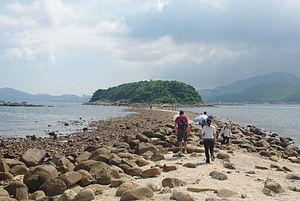
Sharp Island (île Sharp) ou Kiu Tsui Chau est l'île la plus grande du parc rural de Kiu Tsui, située à Port Shelter dans le district de Sai Kung à Hong Kong. L'île attire les touristes pour les diverses activités qu'elle offre : pêche, baignade et plongée.